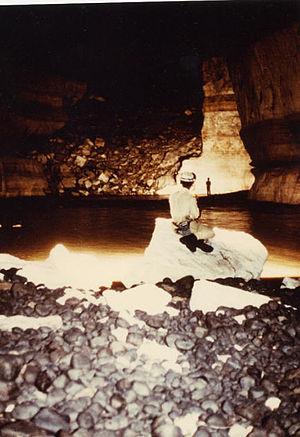
Les grottes de Sof Omar forment un système de grottes de quinze kilomètres de longueur en Éthiopie. Elles sont situées près de Robe, dans la zone Bale, région d'Oromia, dans le sud-est de l'Éthiopie. La rivière Weyib traverse le complexe ; elle s'enfonce dans les grottes à Ayiew Maco et réapparaît à la résurgence d'Holuca, un kilomètre et demi plus loin. Elles sont connues pour leurs nombreux piliers, notamment ceux de la « chambre des colonnes ».